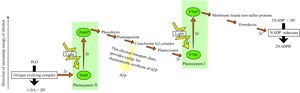
L'histoire de la Terre couvre approximativement 4,5 milliards d'années, depuis la formation de la Terre à partir de la nébuleuse solaire jusqu'à l'époque actuelle.
La photosynthèse est le processus bioénergétique qui permet à des organismes de synthétiser de la matière organique en utilisant l'énergie lumineuse.
La photophosphorylation est l'ensemble des processus permettant la production d'ATP, la plupart du temps couplée à la production de NADPH par oxydation de l'eau, à partir de l'énergie lumineuse au cours de la photosynthèse. Elle regroupe les réactions directement dépendantes de la lumière et correspond à la « phase claire », ou « phase lumineuse », de la photosynthèse. Elle se déroule, chez les procaryotes et les cyanobactéries, dans la membrane des thylakoïdes, à l'intérieur des chloroplastes. Elle met en œuvre une chaîne de transport d'électrons à travers laquelle circulent les électrons excités par la lumière captée par la chlorophylle. Cette chaîne de transport d'électrons convertit l'énergie contenue dans ces électrons excités en gradient électrochimique à partir duquel une ATP synthase assure la phosphorylation de l'ADP en ATP. La photophosphorylation est en quelque sorte le pendant, pour la photosynthèse, de la phosphorylation oxydative pour la respiration cellulaire.